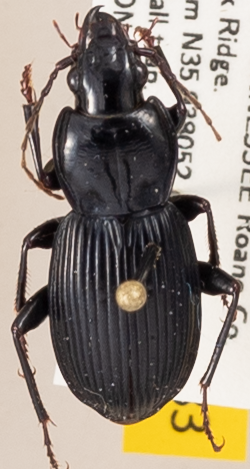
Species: Pterostichus coracinus
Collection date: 2019-07-10
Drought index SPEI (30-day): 0.316
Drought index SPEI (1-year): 2.09
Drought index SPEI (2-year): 2.09